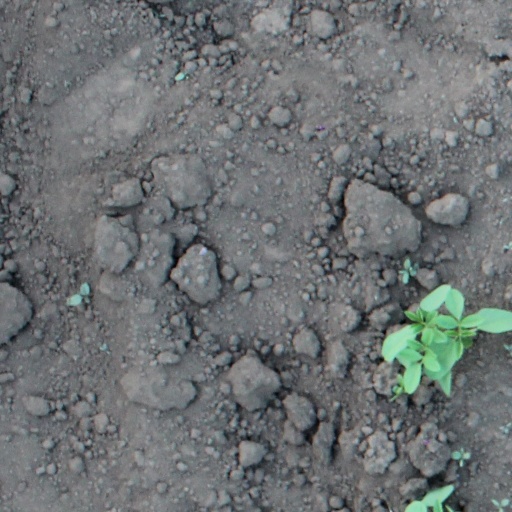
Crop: soybean